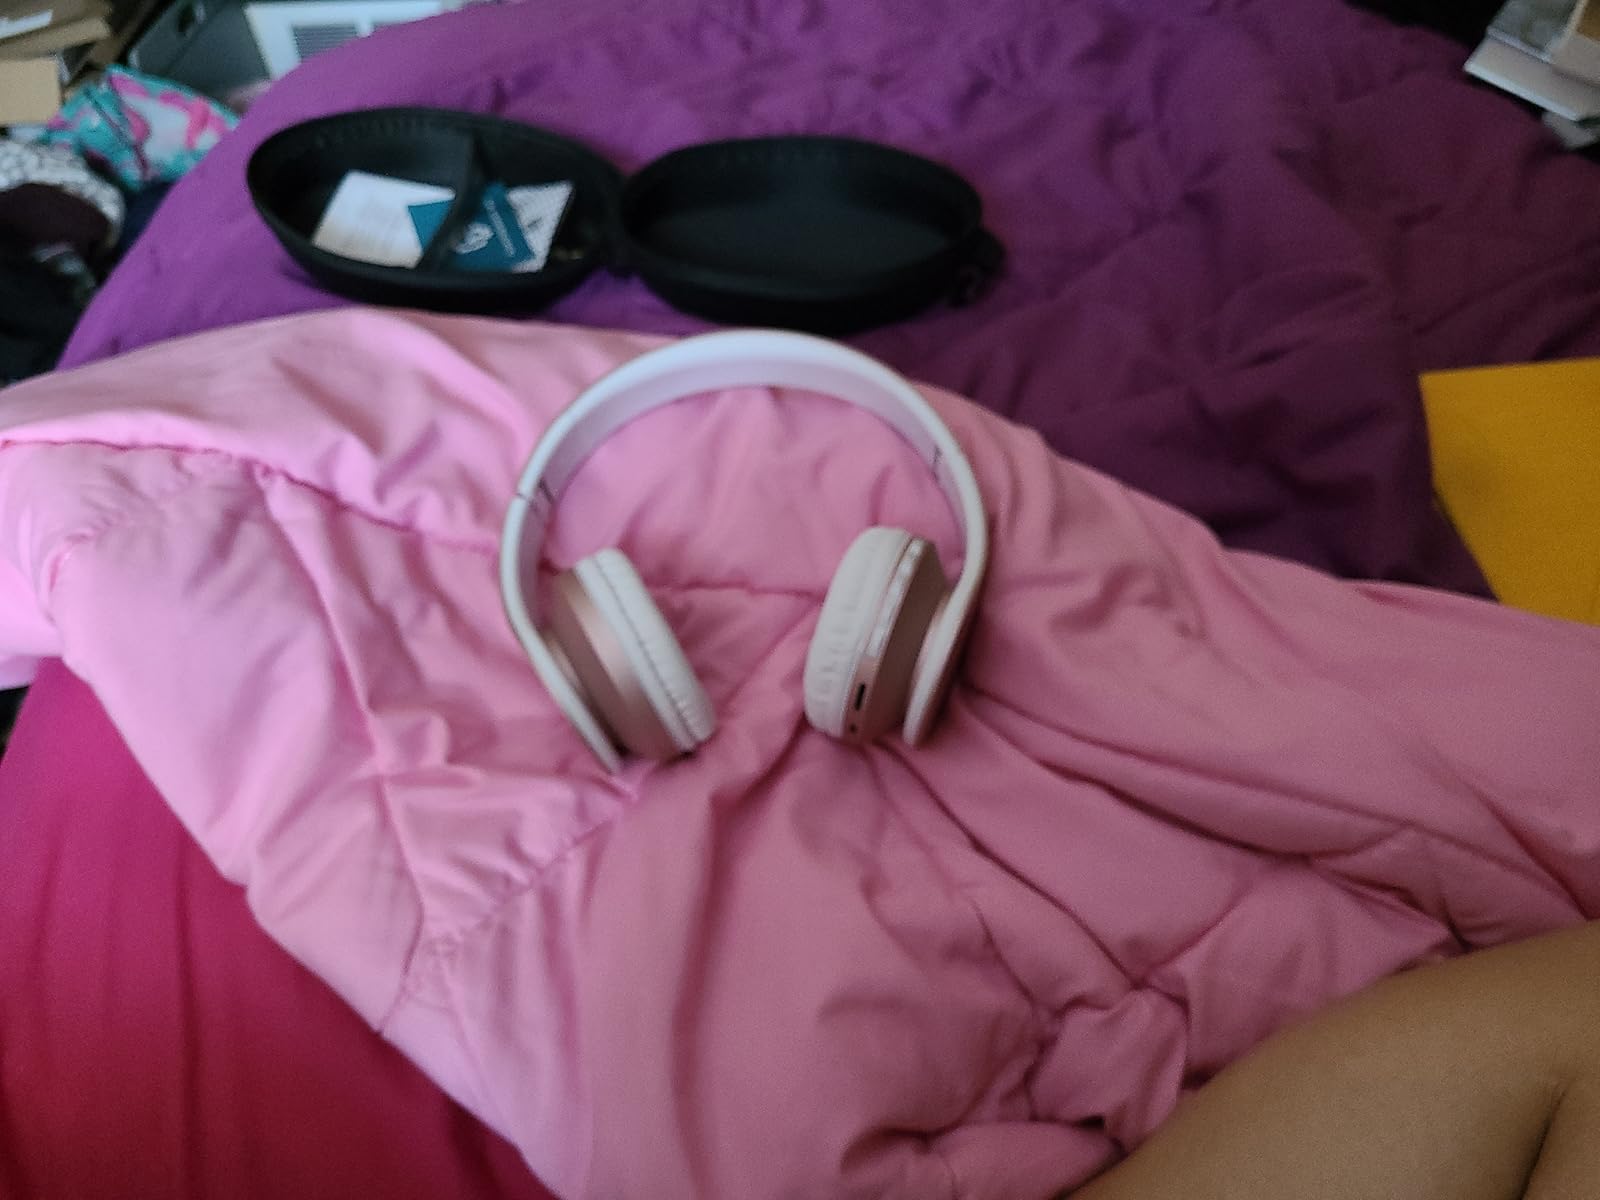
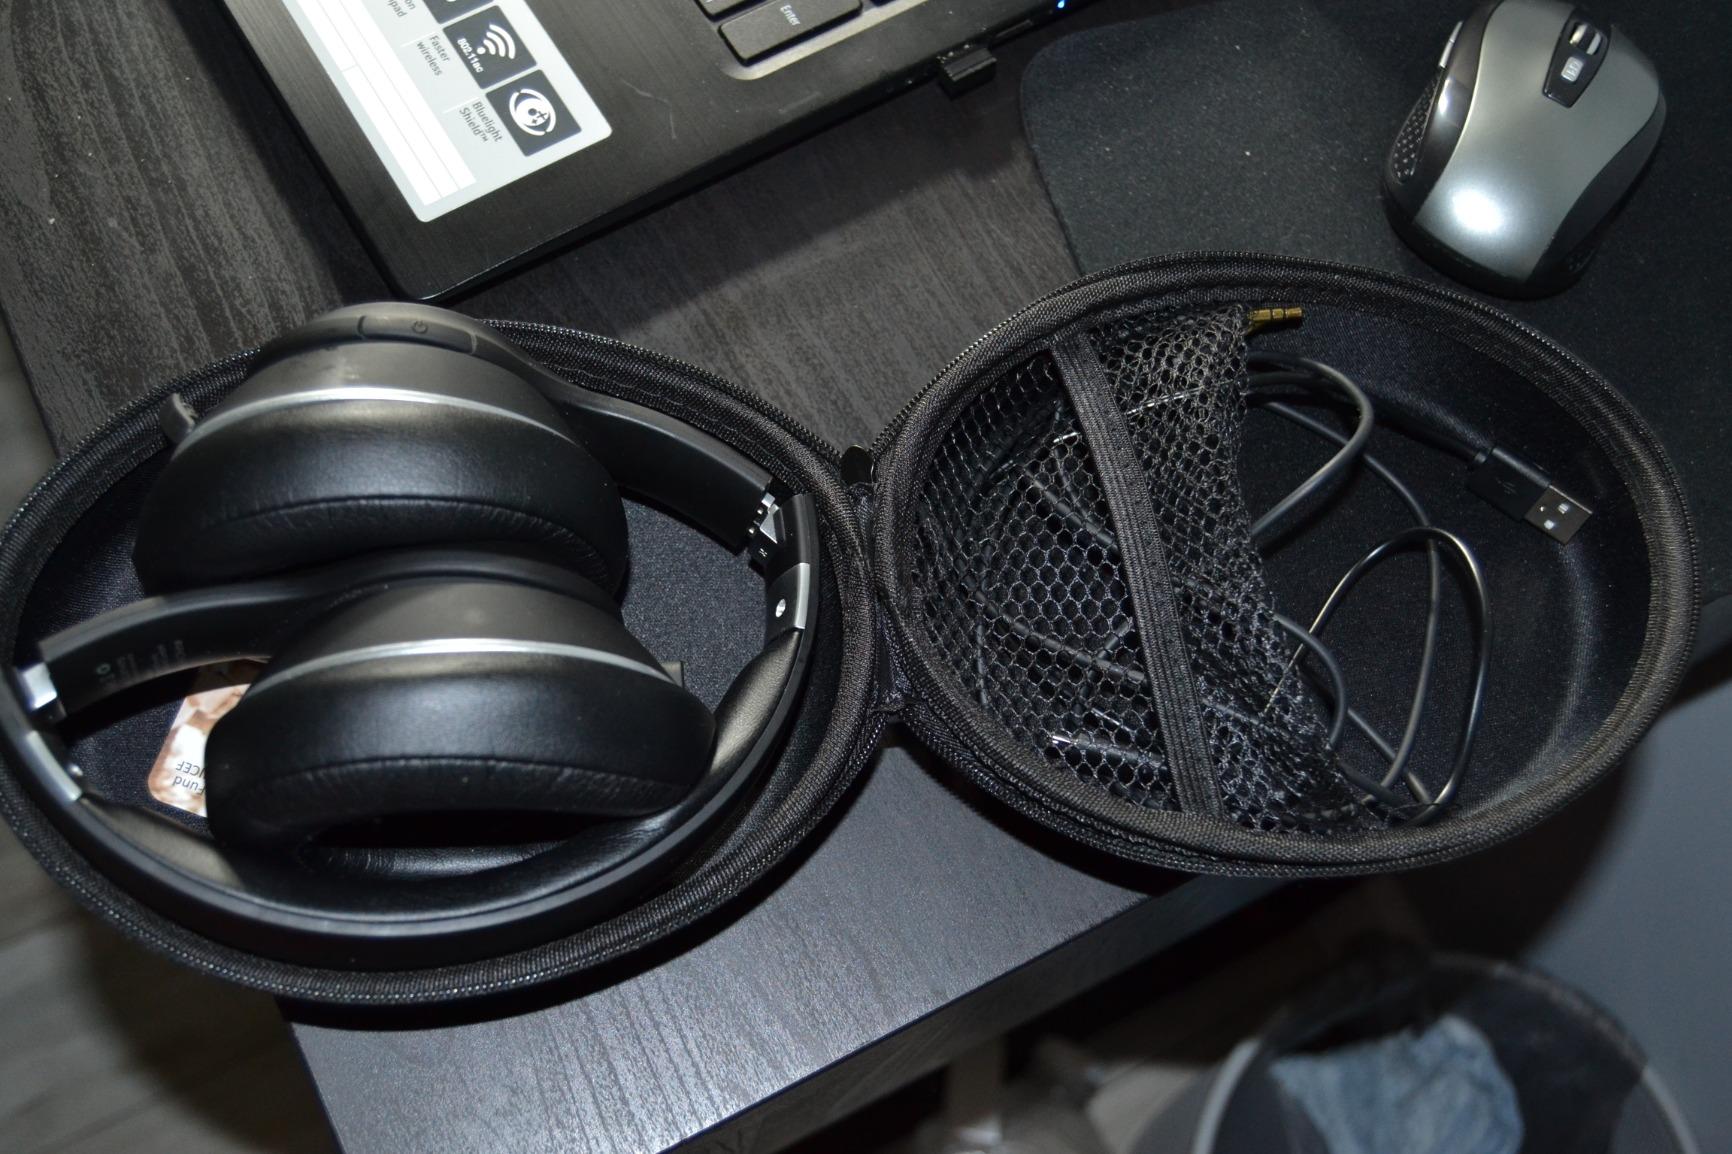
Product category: headphones
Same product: no